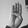
ASL letter: B